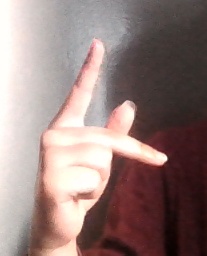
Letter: dha